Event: Nepal Earthquake
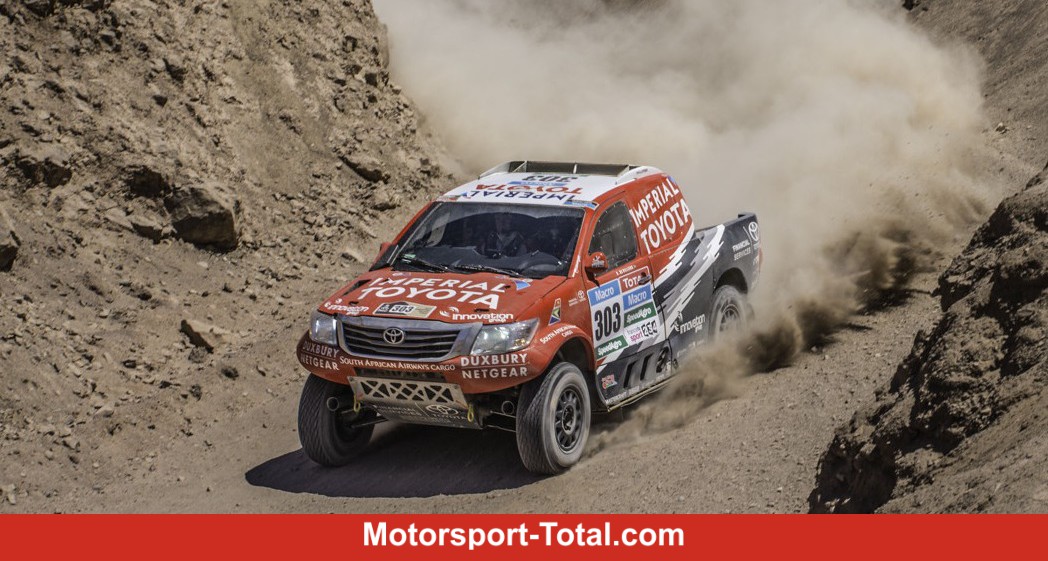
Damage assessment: no_damage